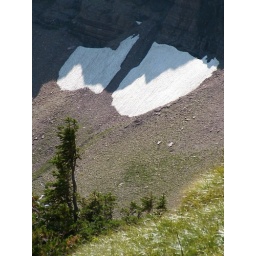
Snow drift under mountain wall above No Name Lake, Dawson Pass trail